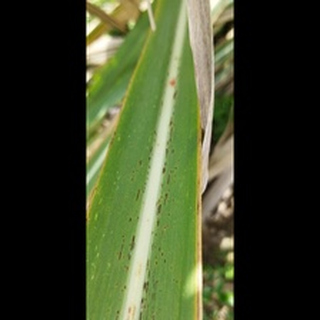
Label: sugarcane_rust